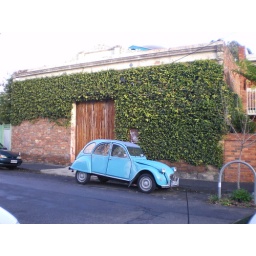
Car in front of house covered with a tree vine Greeves St, Fitzroy, Melbourne Jul 2007